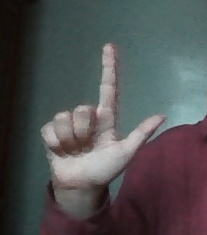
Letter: laam